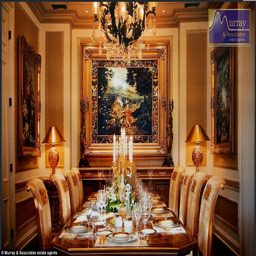
their former property sold for $35 million just last month after the new owners fell into $60 million of debt